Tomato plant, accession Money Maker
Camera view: bottom (45 deg); turntable rotation: 60 degrees
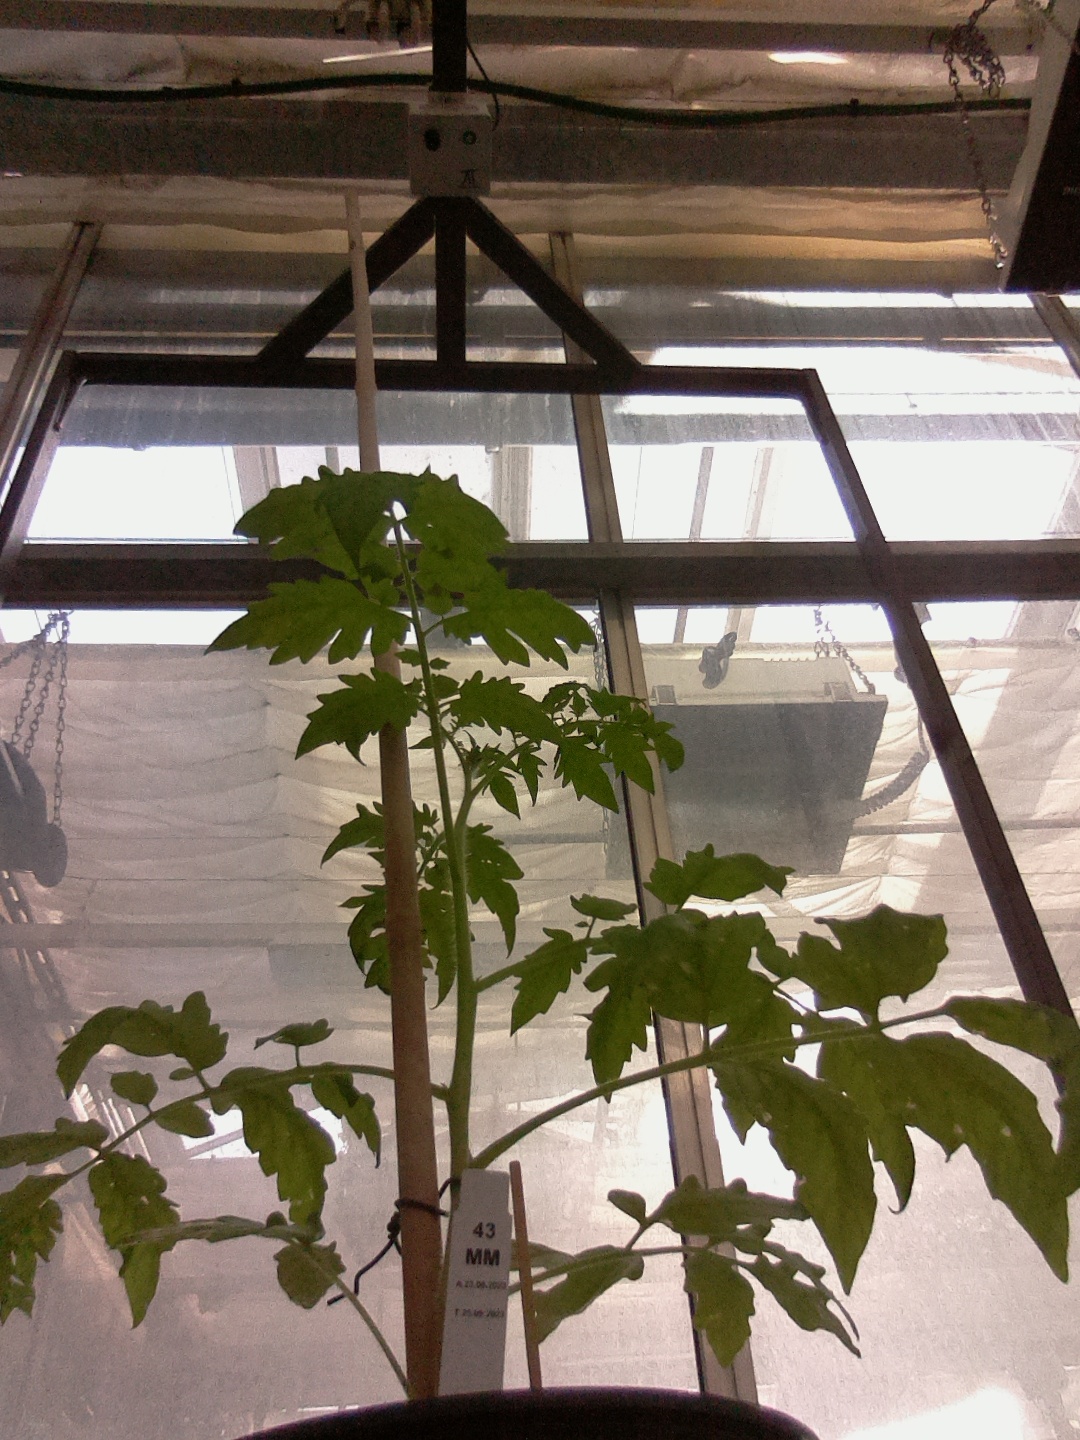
BBCH growth stage 14: 8 of true leaves visible